A57 road

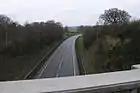
Worksop bypass

It meets the A6102 at a GSJ, near the Sheffield Park Academy. At Bowden Housteads Woods, it leaves to the right at a GSJ, passing Athelstan Primary School becoming single-carriageway (three lanes). It passes the City School in Richmond and meets the B6064 at a roundabout, being followed by the Trans Pennine Trail. It passes Hackenthorpe and meets the B6053 (for Crystal Peaks) at a roundabout, becoming a short section of dual-carriageway until another nearby roundabout at Beighton. It crosses the River Rother, entering the borough of Rotherham, and meets a roundabout.